Second presidency of Alan García

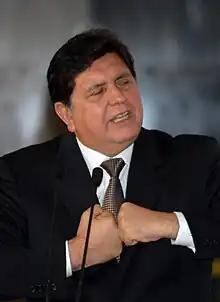
García in 2006

The second presidency of Alan García (2006–2011) began with the successful economic growth of the country recovering from the crisis of the first presidency of Alan García in the 1980s. Presidents Alberto Fujimori (1990–2000) and Alejandro Toledo (2001–2006) began with new neoliberal economic policies after García's crisis.